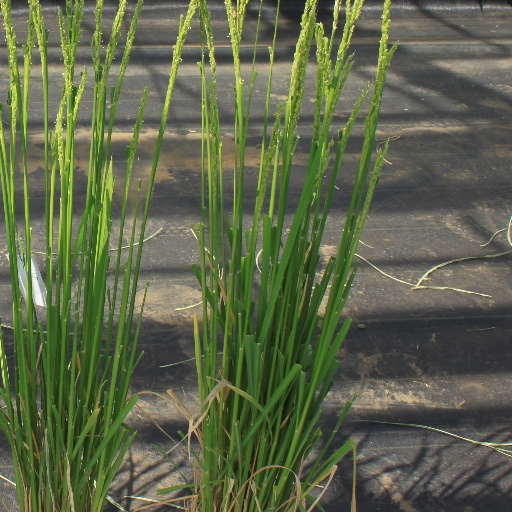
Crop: rice